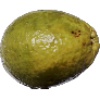
Label: Guava 1